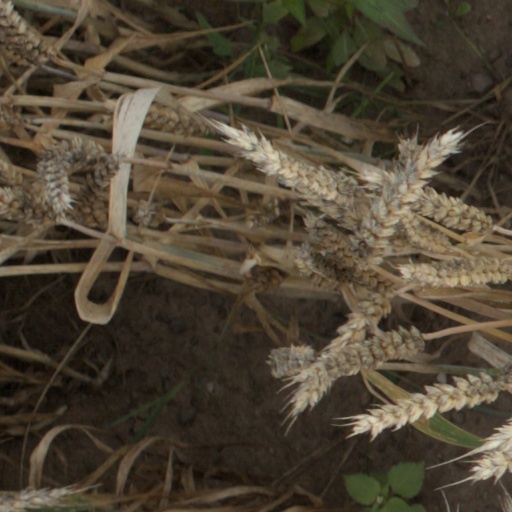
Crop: wheat